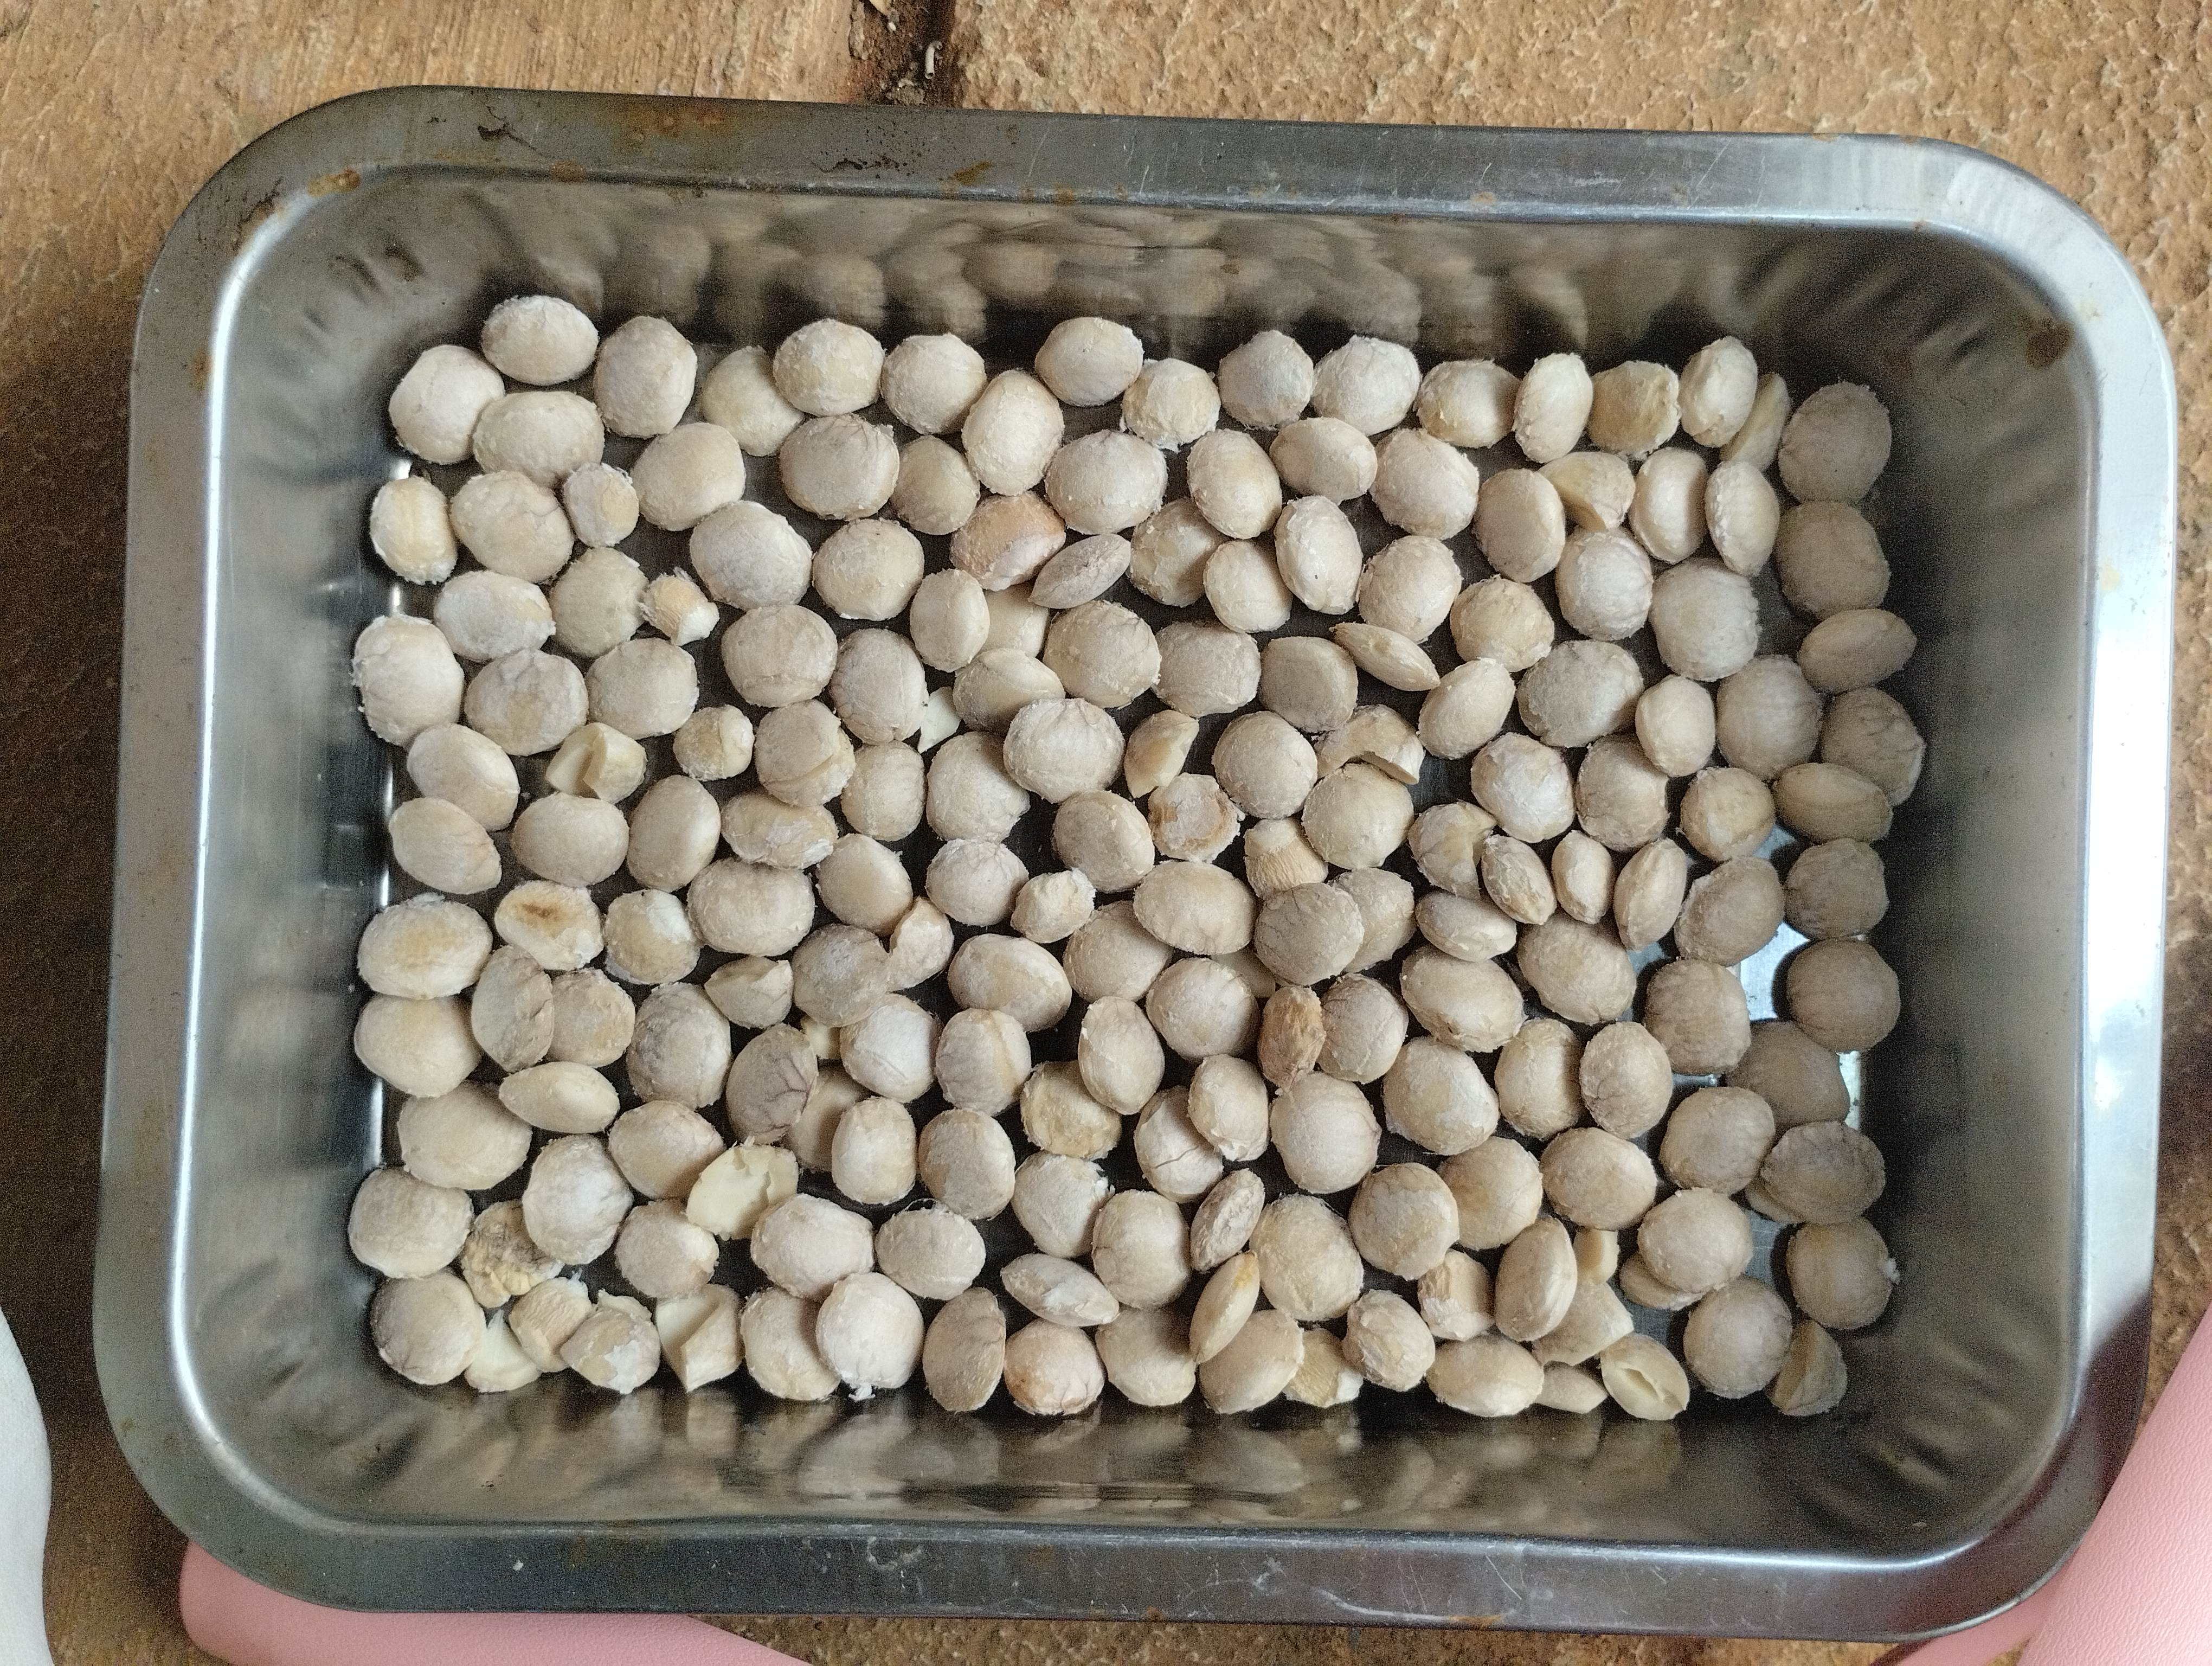
Label: bagus (good seed)